Gene therapy for blood diseases

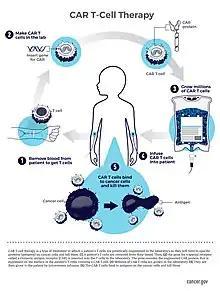
A diagram depicting CAR T-cell therapy from the National Cancer Institute (NCI)

CAR T-cell therapy is a type of personalized cancer immunotherapy designed to strengthen the patient’s own immune system to better fight cancer. The process begins by extracting T-cells, a type of immune cell, from an individual patient’s blood. The surface of cancer cells contains unique markers called antigens. The patient’s T-cells are genetically modified in laboratories to include chimeric antigen receptors (CARs). The CARs are designed to recognize the specific cancer antigens and bind to them, allowing T-cells to target and attack the cancer cells. The genetically modified T-cells are administered back to the patients as a treatment.